Reuven Tsur

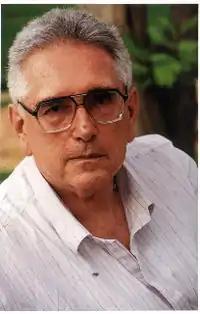
Prof. Reuven Tsur

Reuven Tsur (December 15, 1932 – September 6, 2021) was a professor emeritus of Hebrew literature and literary theory at Tel Aviv University. He was born in Oradea ("Nagyvárad"), Romania. His mother tongue was Hungarian. Tsur died on September 6, 2021, at the age of 88.